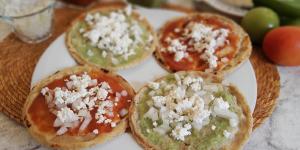
picadas veracruzanas